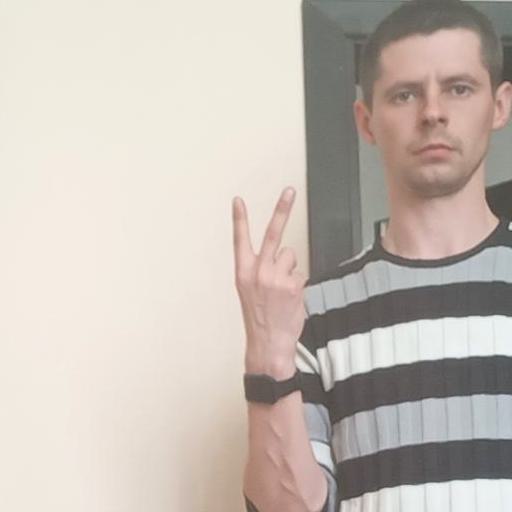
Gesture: peace_inverted